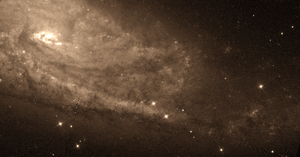
NGC 4219 est une galaxie spirale située dans la constellation du Centaure à environ 91 millions d'années-lumière. NGC 4219 a été découvert par l'astronome britannique John Herschel en 1834.